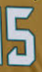
Number: 5